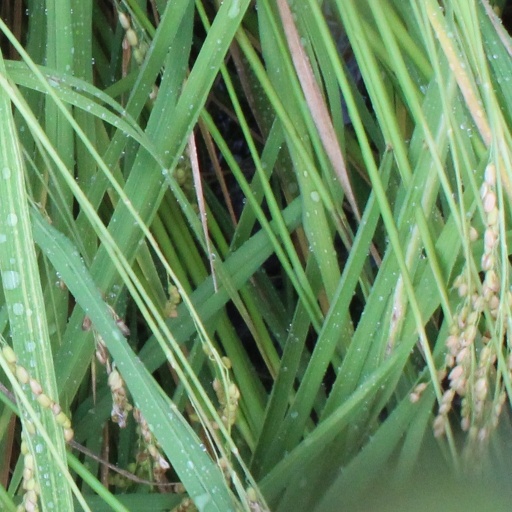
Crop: rice